Patina (novel)

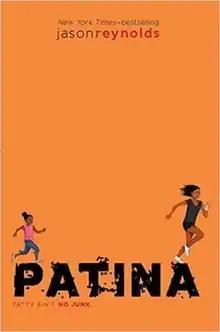

Patina is a young adult novel by Jason Reynolds, published August 29, 2017 by Atheneum. It is the second book in Reynold's Track series, preceded by "Ghost" (2016) and followed by "Sunny" (2018) and "Lu" (2018).